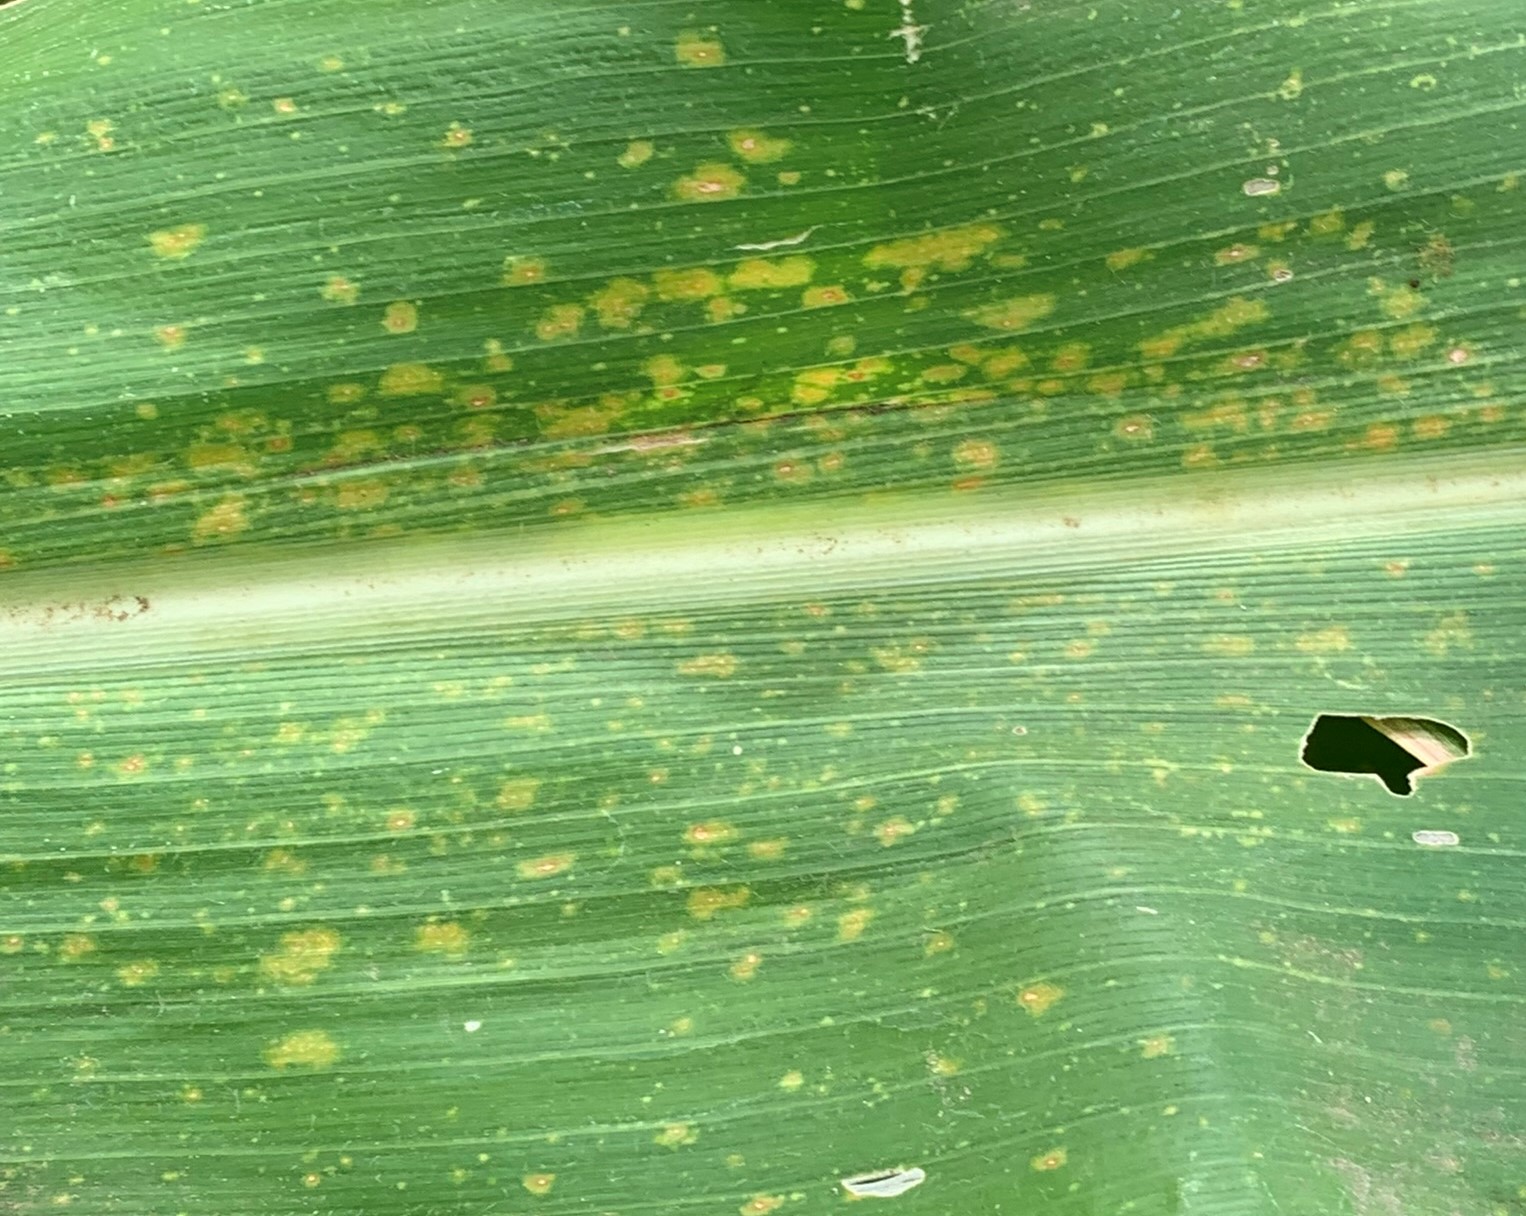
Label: MLN